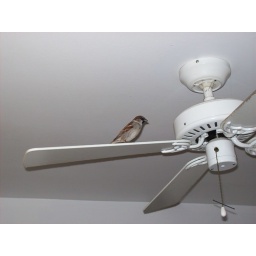
Freaking bird flew in my house